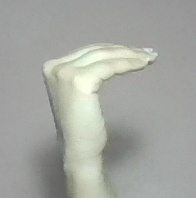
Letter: haa